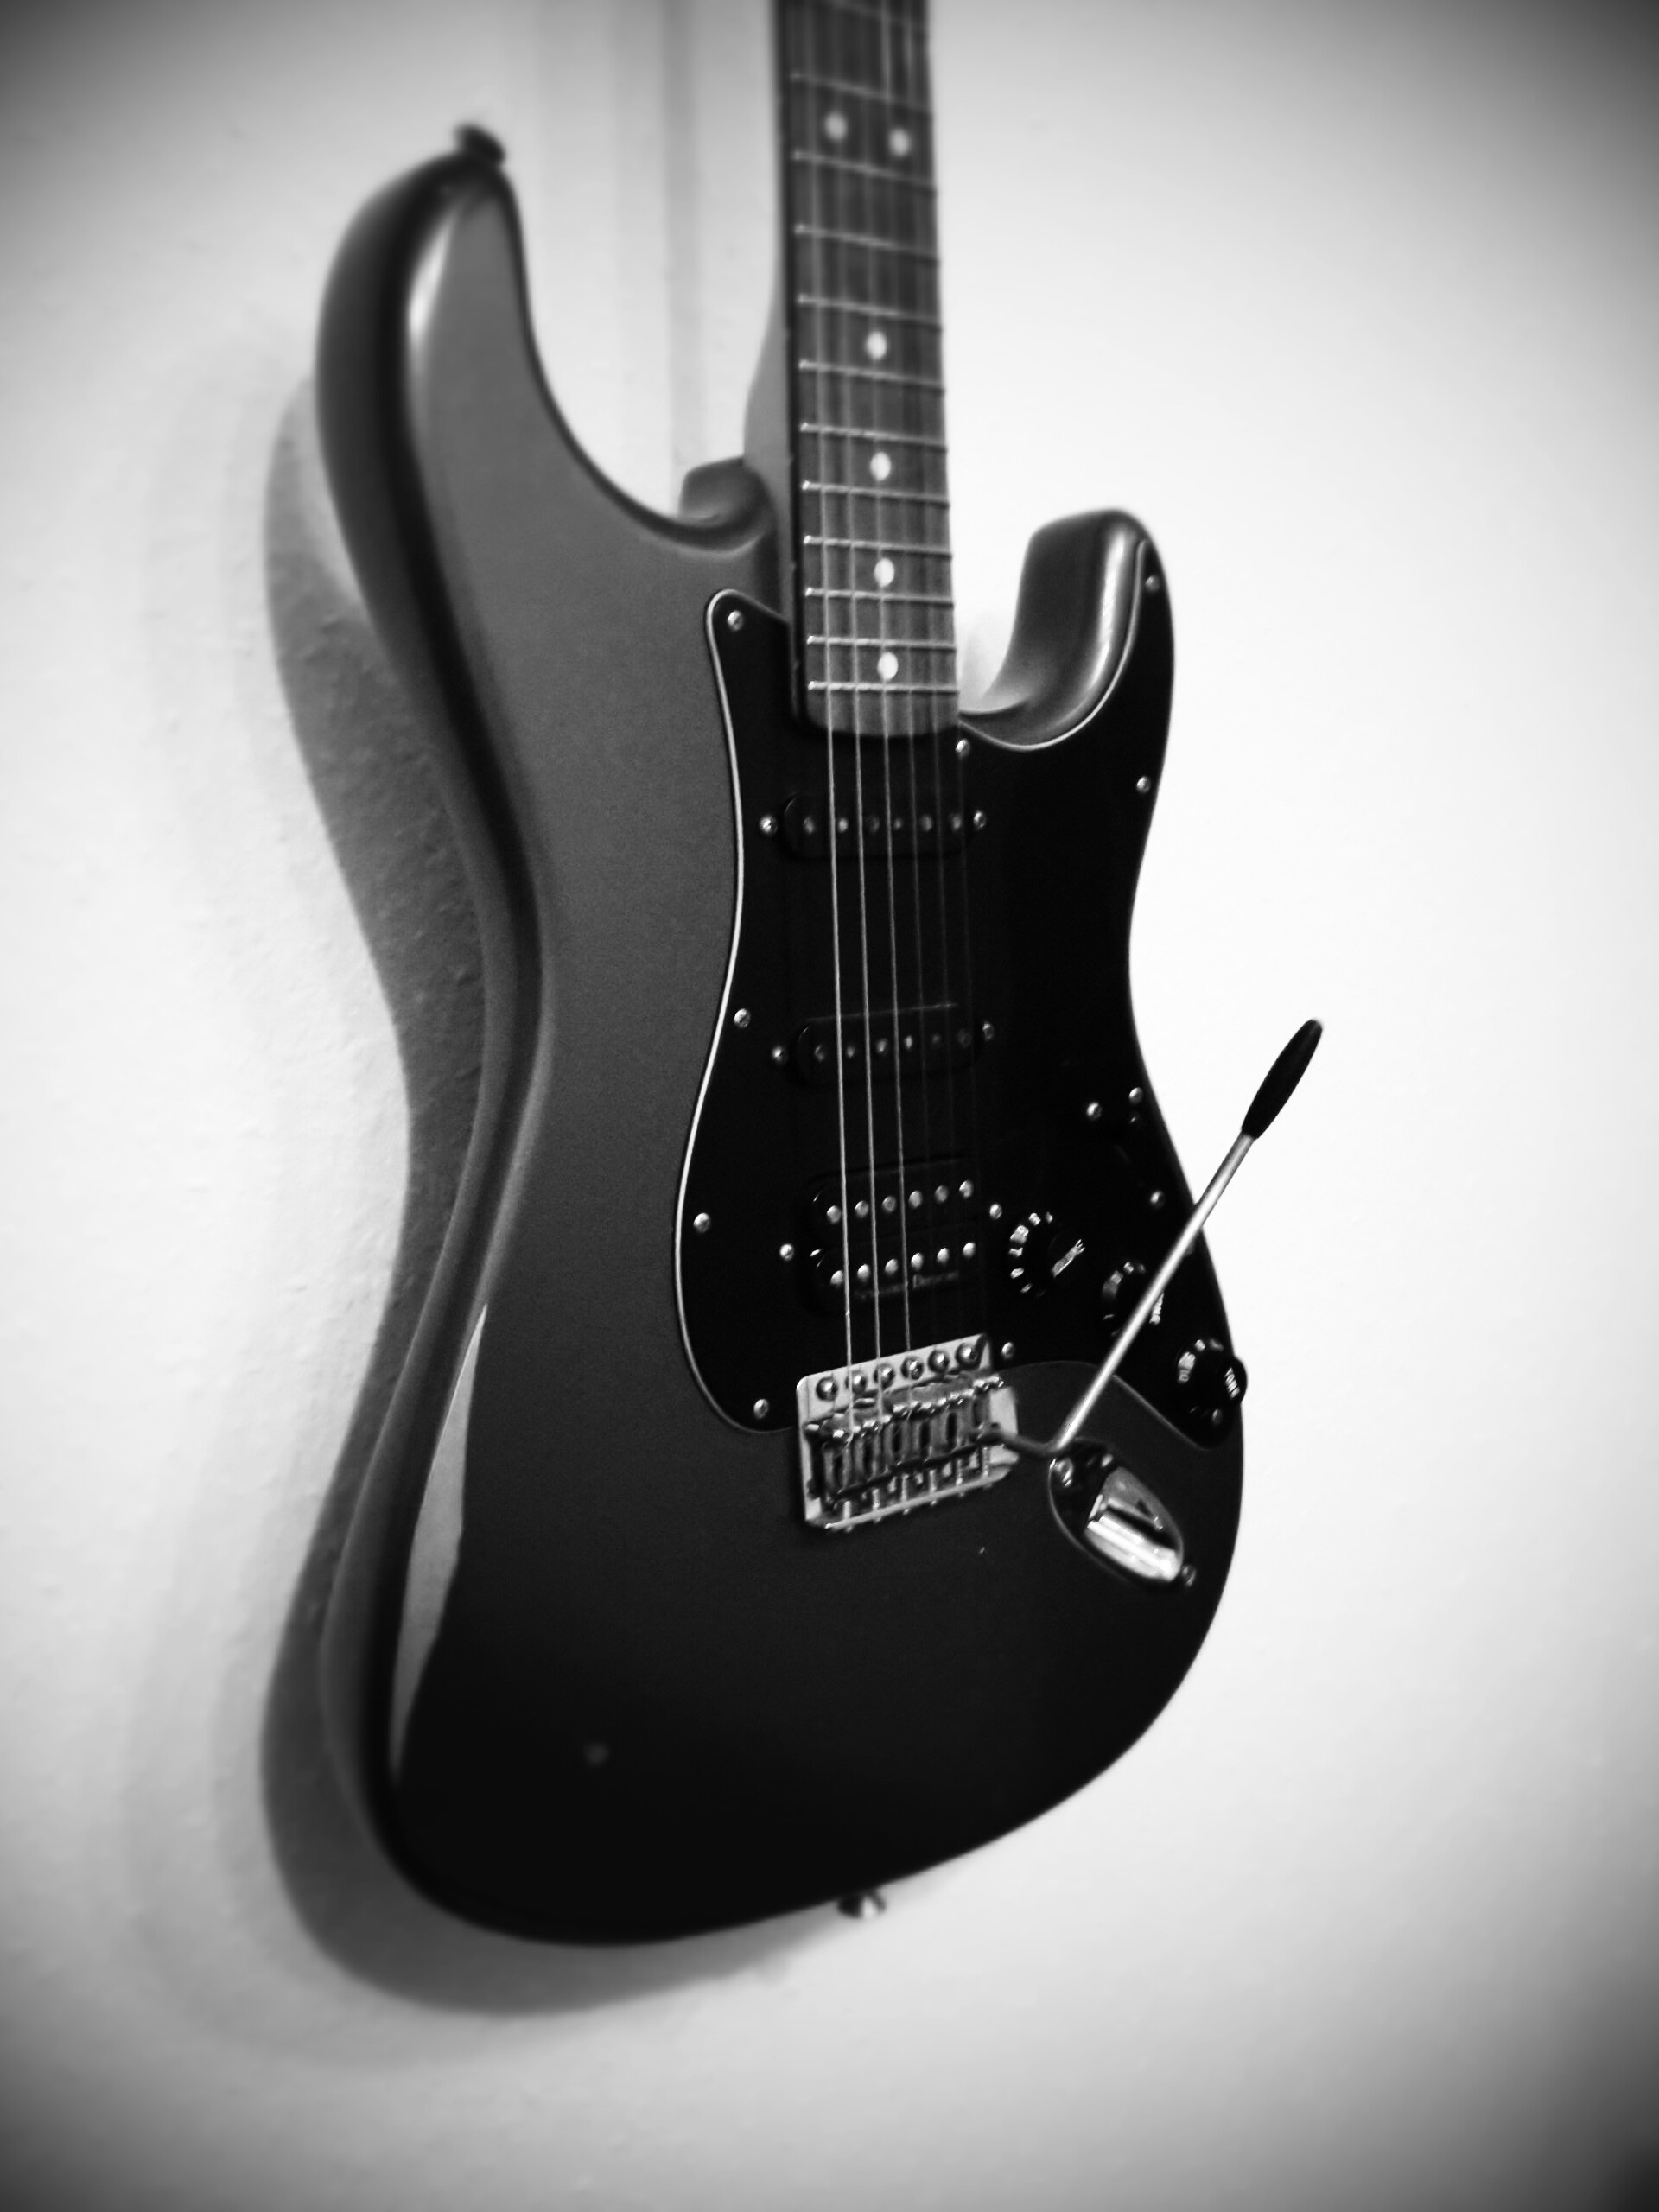
black and white, guitar, acoustic guitar, black, monochrome, black white, electric guitar, musical instrument, illustration, guitarist, bass guitar, stratocaster, monochrome photography, string instrument, plucked string instruments, slide guitar, acoustic electric guitar